Transport in Kollam

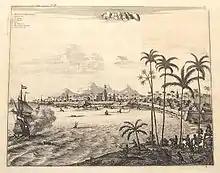
Kollam Port during 1745

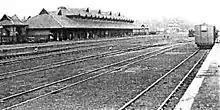
Kollam Junction railway station in 1905

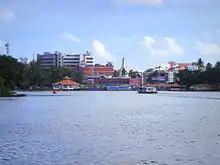
A moving ferry at Ashtamudi Lake, Kollam

Kollam is known as the "Cashew capital of the world". 90% of India's export quality Cashew Kernels are prepared from Kollam. It is the largest processed cashew exporter in the world. It is the headquarters of the Kollam District. The city of Kollam is home to the largest number of Bullet owners in India. As per the survey done by Royal Enfield in 2009, more than 60,000 bullet owners are there in Kollam city and nearly a lakh across the district. The enfield dealers in the city sells an average of 850 units every month.